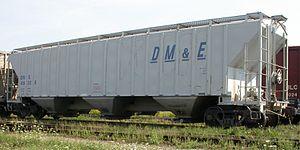
Un wagon-silo est un wagon spécial adapté au transport de produits pulvérulents comme le ciment ou autres produits en grains comme les céréales.